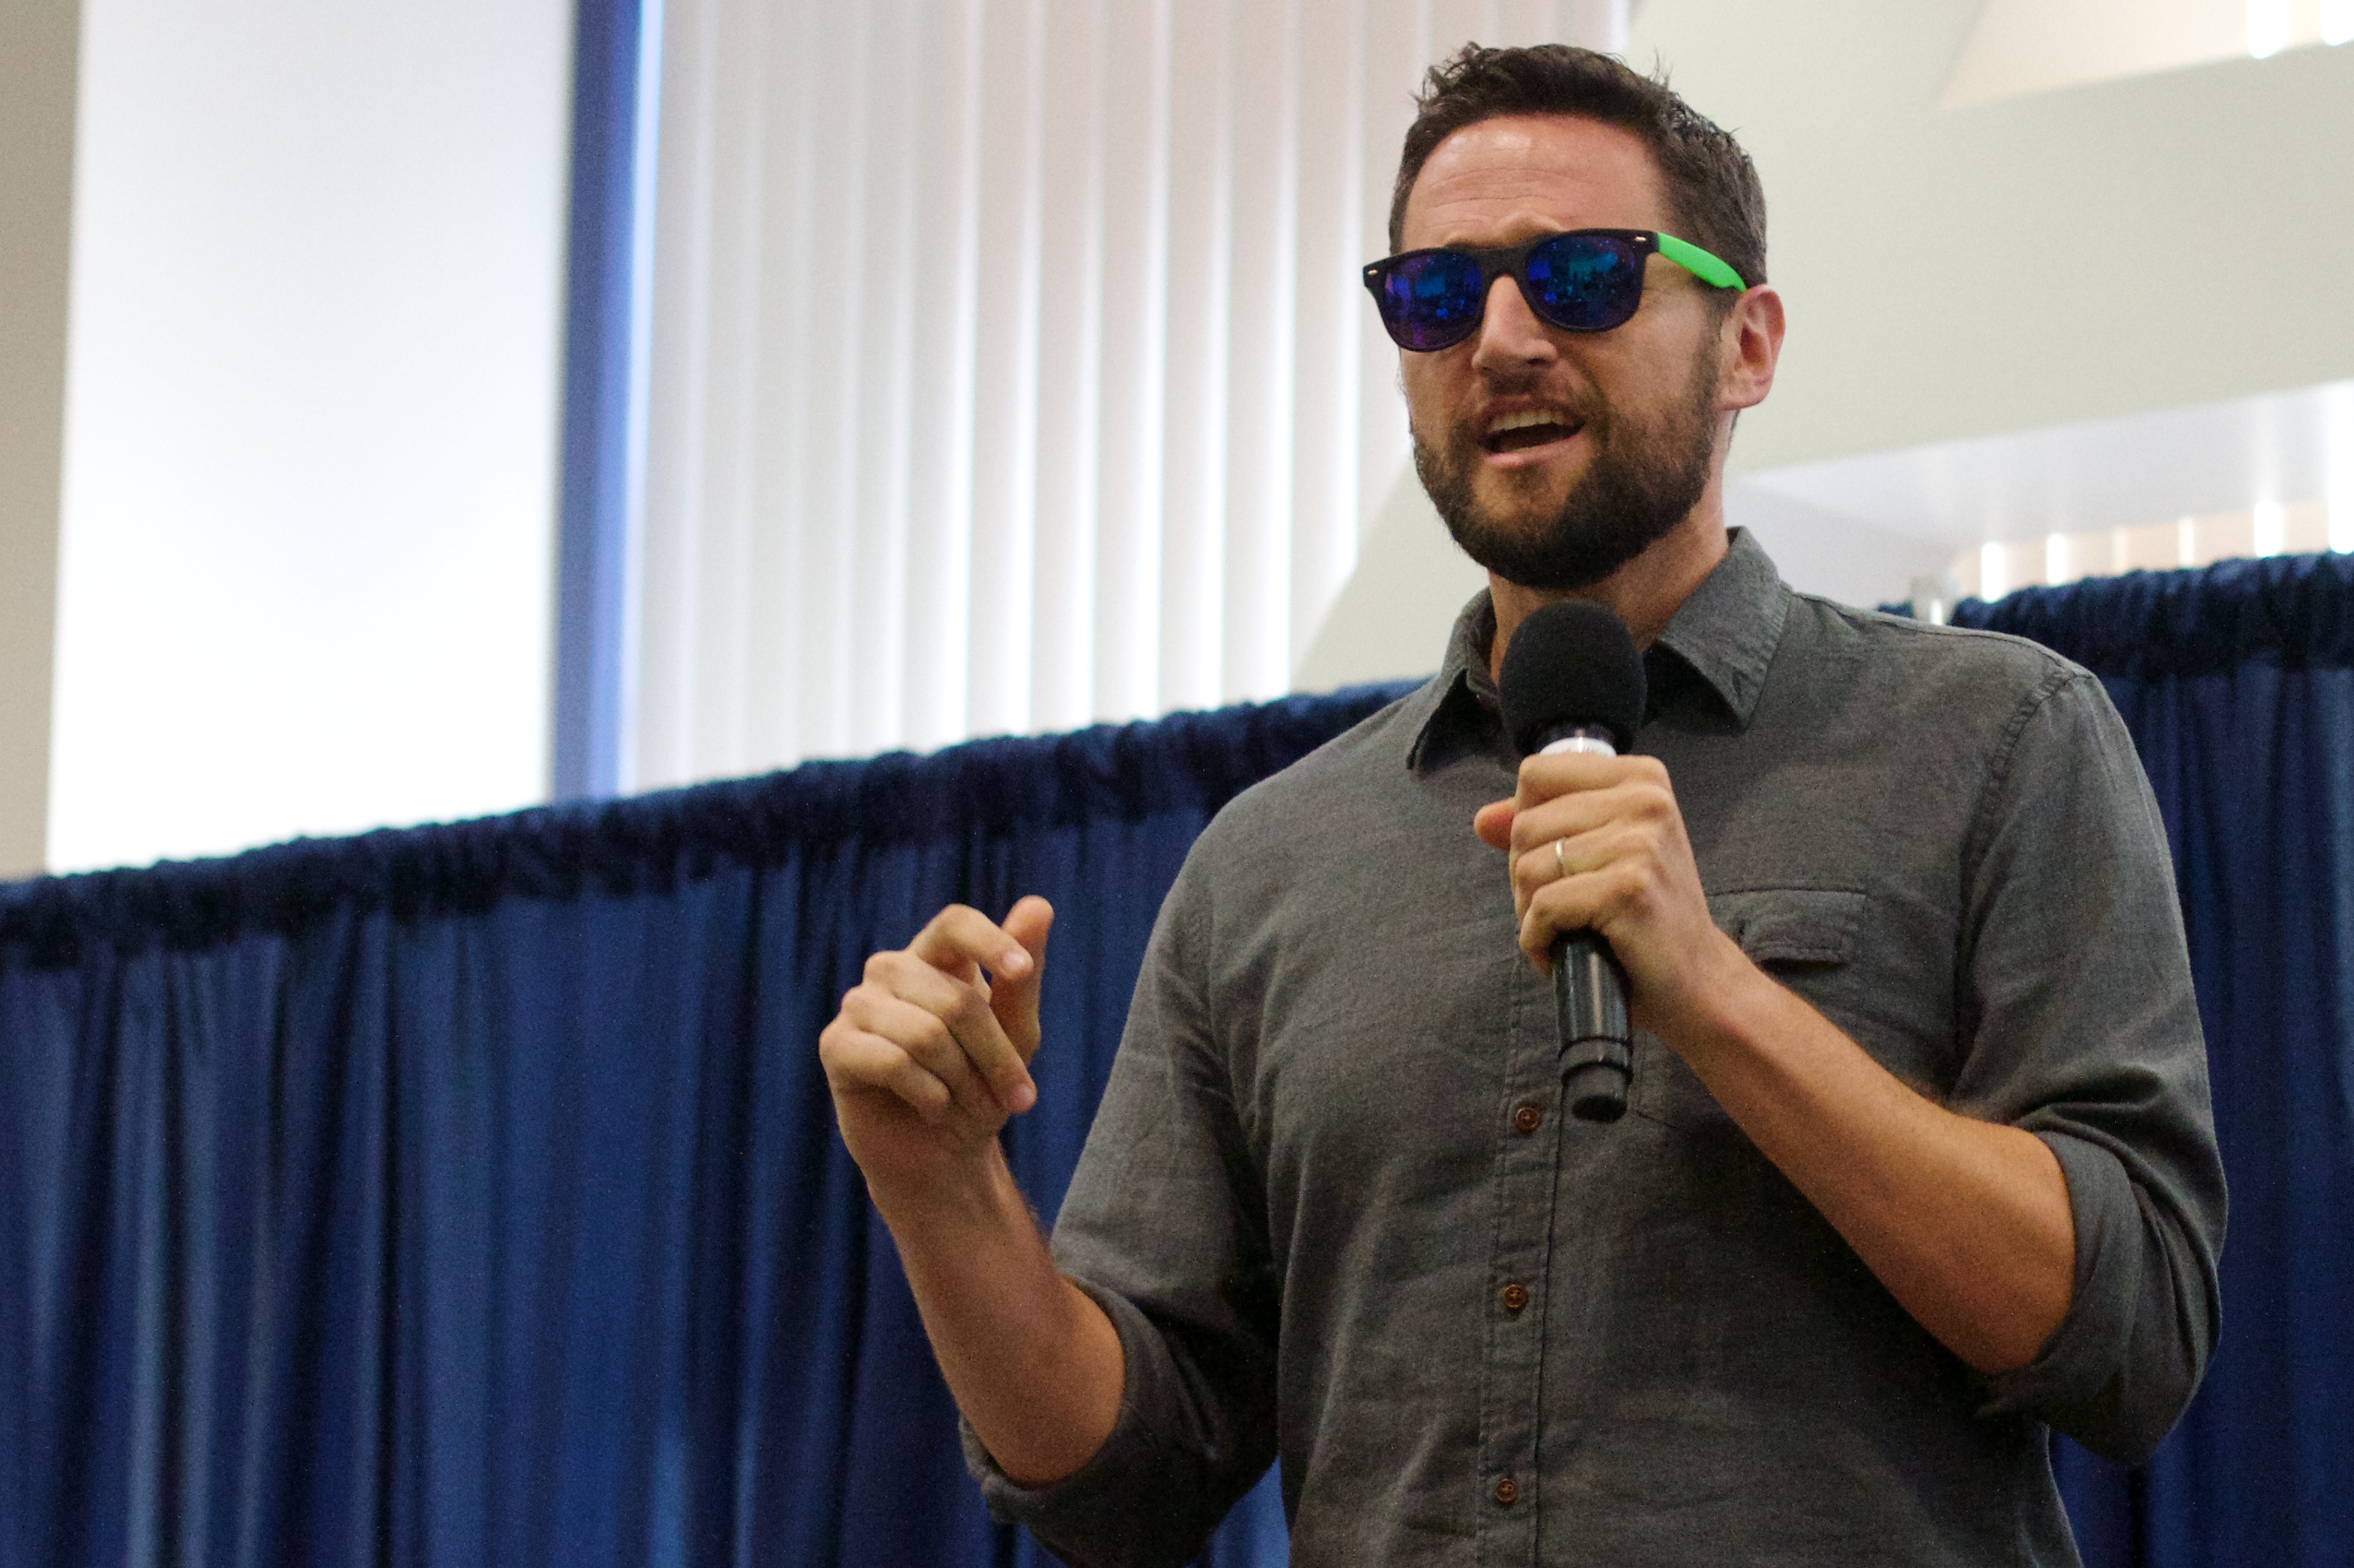
person, glasses, speech, 2016dml, facial hair